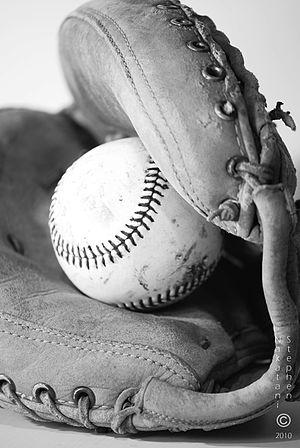
Un gant de baseball est un large gant de cuir servant à attraper la balle au baseball. À l'origine, le jeu se joue à mains nues, mais entre la fin des années 1870 et le début des années 1890, le port du gant de réception s'impose.
Un receveur est un joueur de baseball qui reçoit les balles du lanceur. Placé entre le frappeur de l'autre équipe et l'arbitre, il se tient accroupi derrière le marbre, ce qui fait de lui le seul joueur de position sur le terrain à être « hors jeu » quand la balle est lancée par le lanceur.